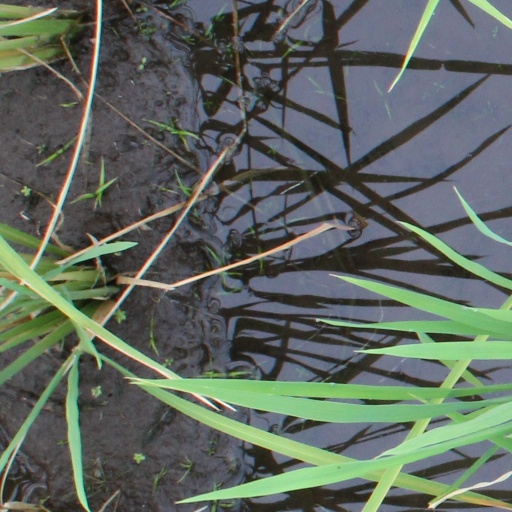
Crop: rice